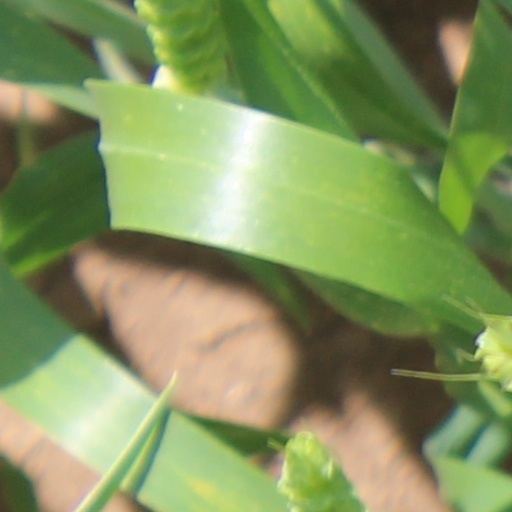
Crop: wheat